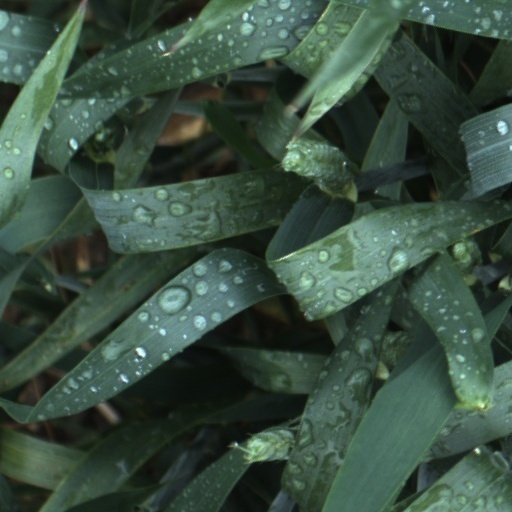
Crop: wheat